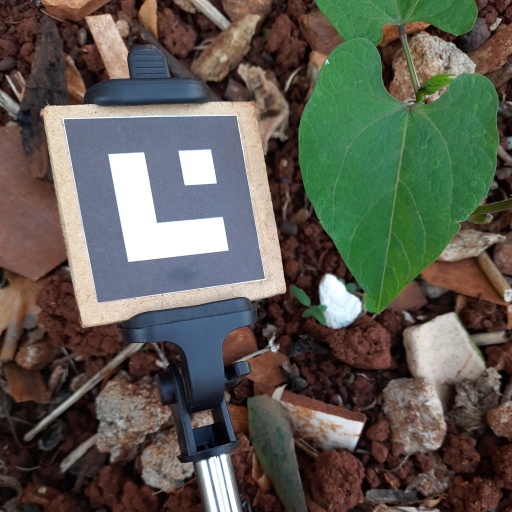
Observations: wavy surface, eating holes in the edge, under shade, insect on surface